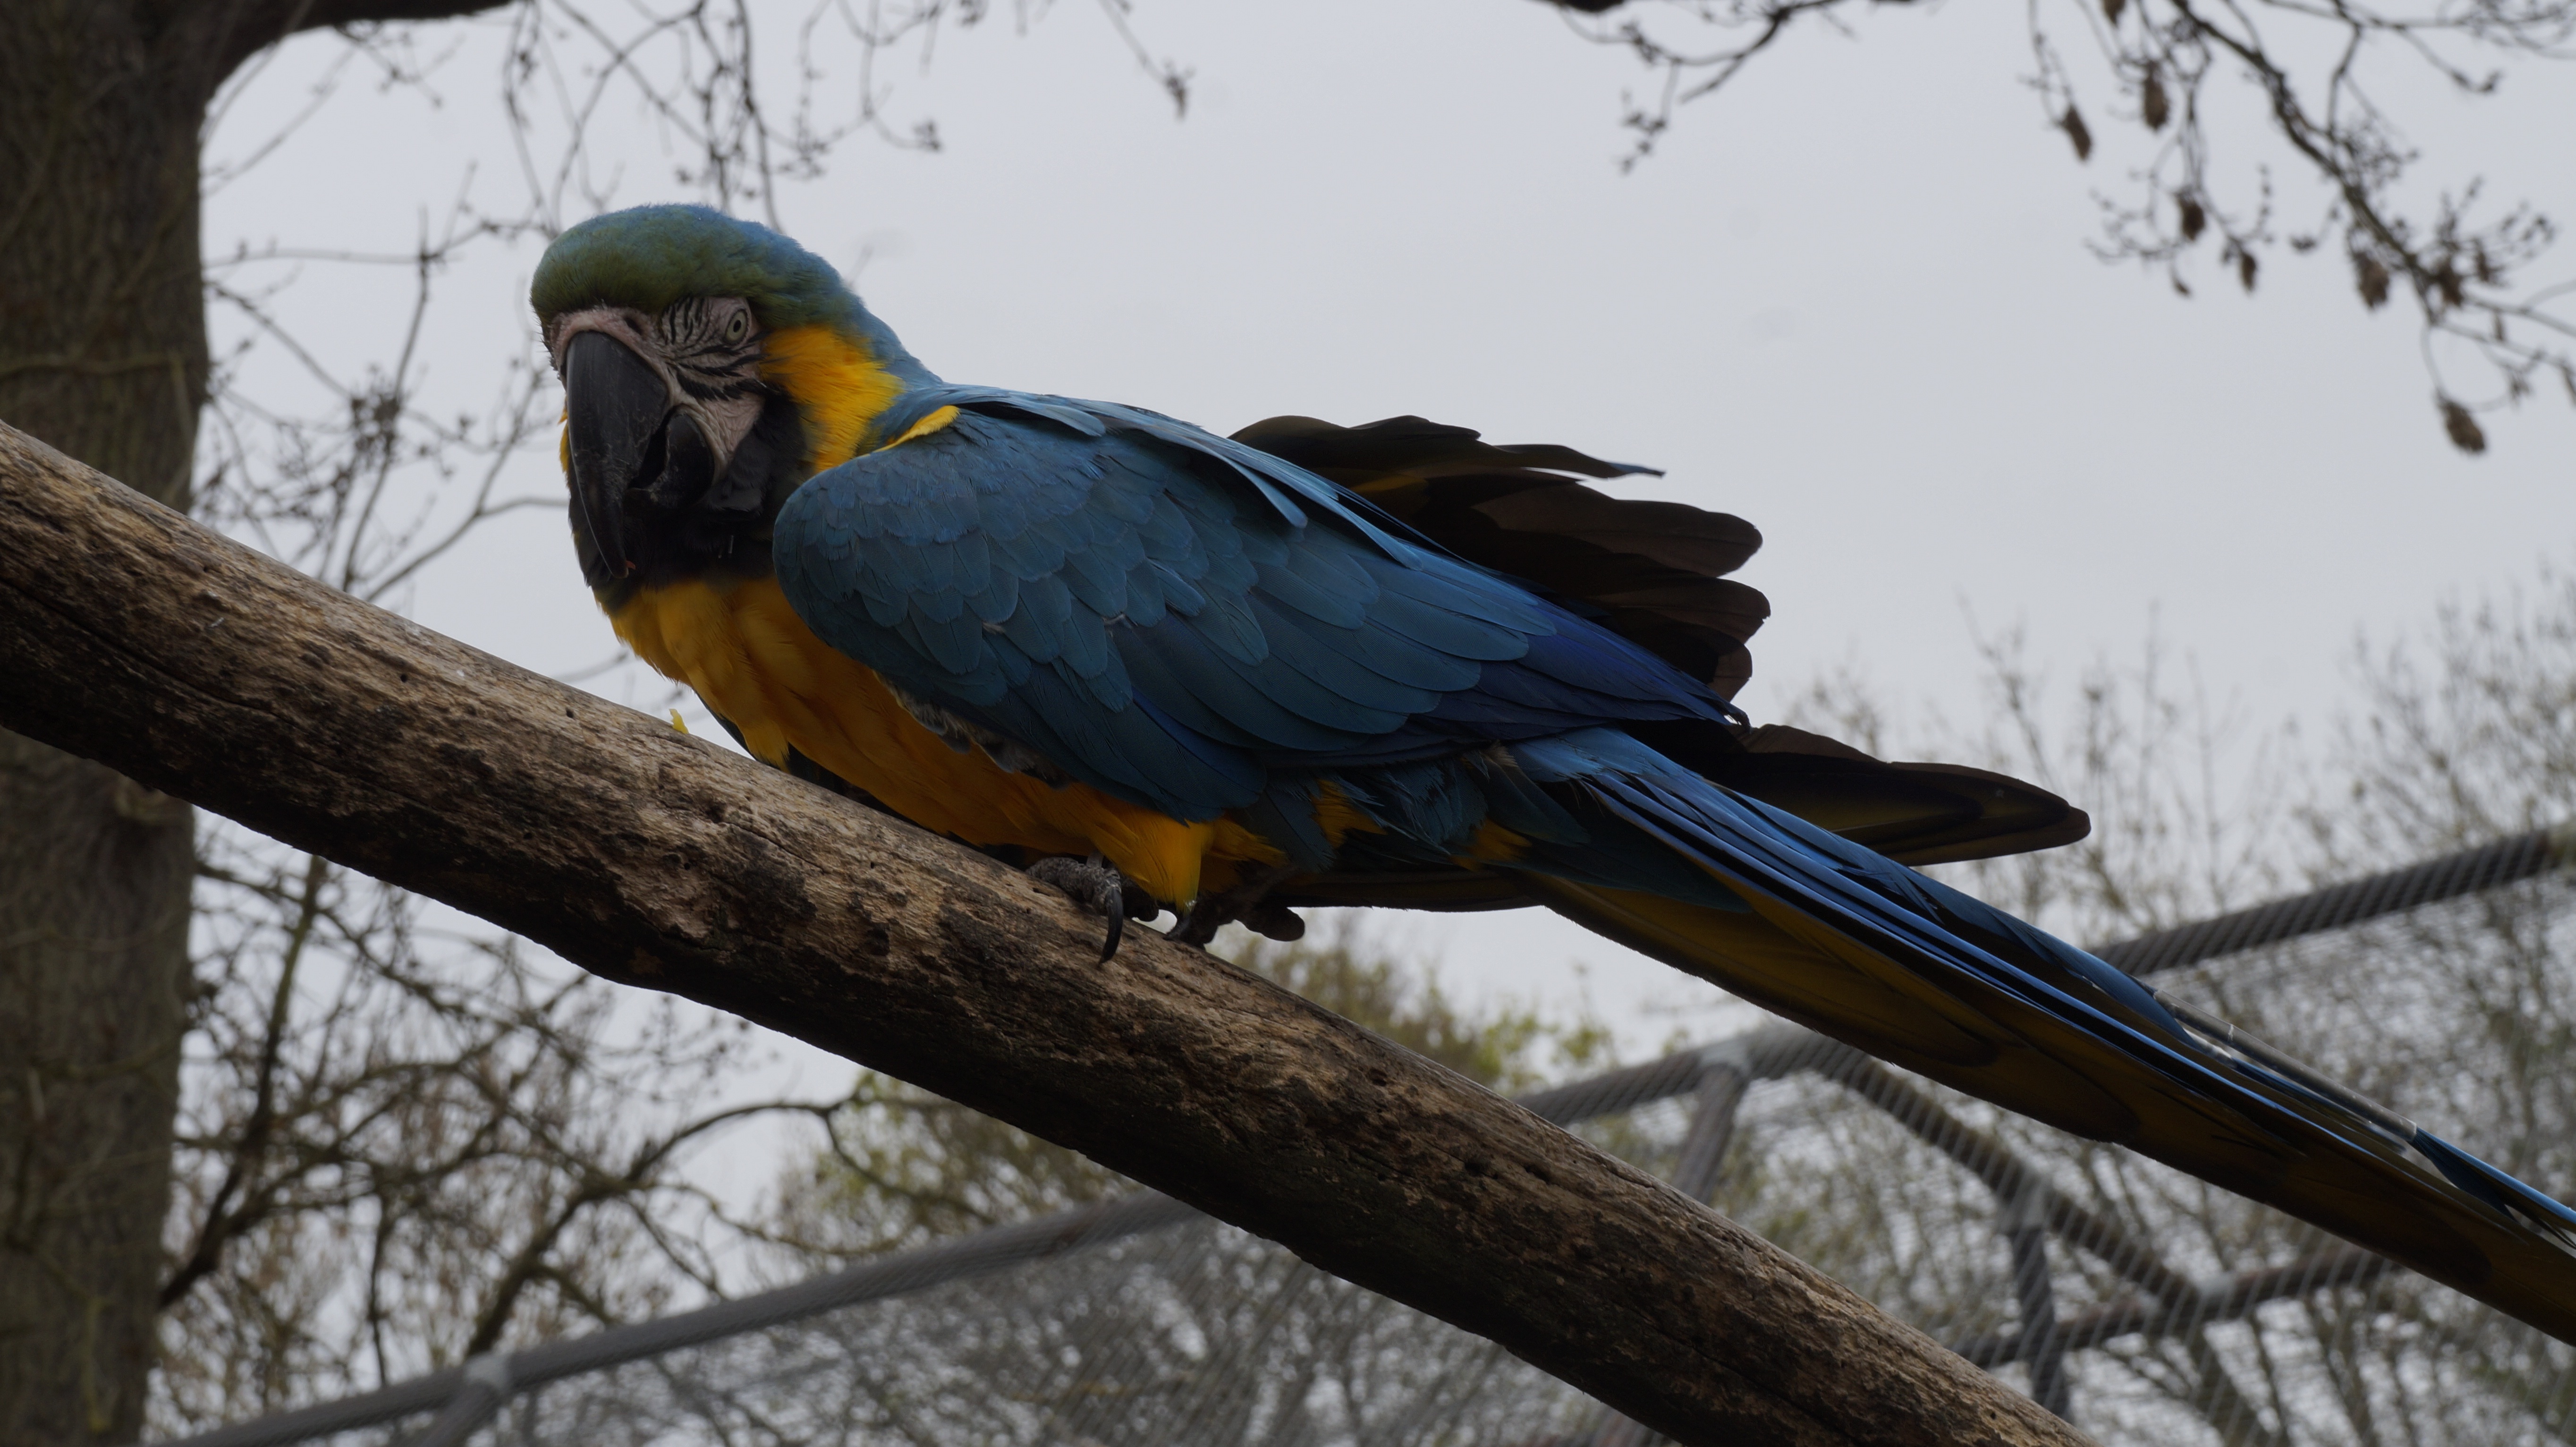
nature, branch, winter, bird, wing, animal, wildlife, zoo, beak, fauna, macaw, vertebrate, parrot, perching bird